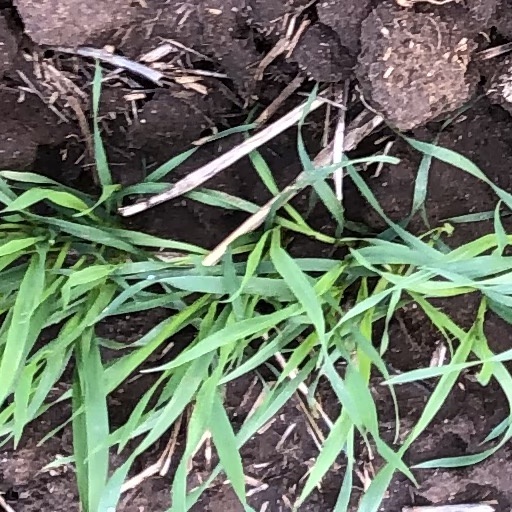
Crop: wheat